Mir iskusstva

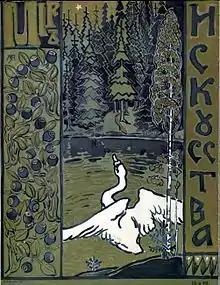
"Mir iskusstwa" cover 1899 by Maria Yakunchikova

Mir iskusstva ("World of Art") was both a Russian magazine and the artistic movement it fostered, playing a significant role in shaping the Russian avant-garde. The movement was deeply influential to Russian artists who contributed to the 20th century revolution in European art. The magazine itself had limited circulation outside of Russia, as it remained a central part of the development of the Russian modernism movement.